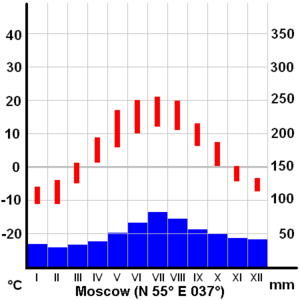
Moskva / Geografi / Klima
Gennemsnitlig temperatur (rød) og nedbør (blå) i Moskva
Moskva er hovedstaden og den største by i Rusland med 12.500.123 indbyggere. Byen har været landets politiske, kulturelle, finansielle, uddannelsesmæssige og transportmæssige centrum i mere end 850 år. Byen er en føderal by omkranset af Moskva oblast i det Centrale føderale distrikt i den vestlige del af den Russiske Føderation. Byen var også hovedstad i Storfyrstendømmet Moskva, i det Russiske Kejserrige og i Sovjetunionen fra 1918.